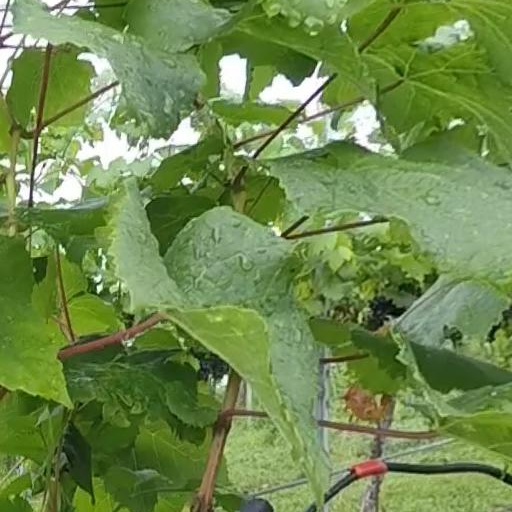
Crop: grape